Joensuu City Hall

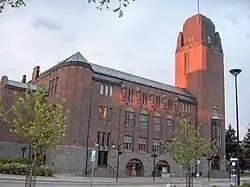
Joensuu City Hall

The Joensuu City Hall is a brick building in the center of Joensuu, Finland, designed by Eliel Saarinen and completed in 1914, combining styles of Romantic Nationalism and late Art Nouveau. It serves as a center of culture and governance for the city. It houses the city's central administration, the city theater (the easternmost professional theater in the European Union) and a restaurant. The city hall is located on the banks of the Pielinen River on the Rantakatu street. After its completion on November 14, 1914, the new city hall corresponded quite closely to Saarinen's drawings, especially from its facades. The facade statues were designed by sculptor Johannes Haapasalo.